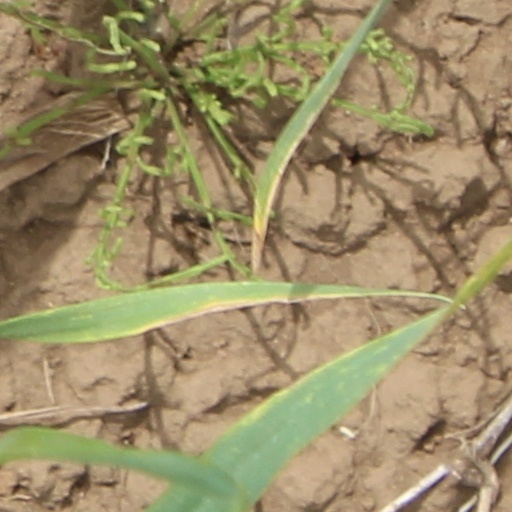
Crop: wheat